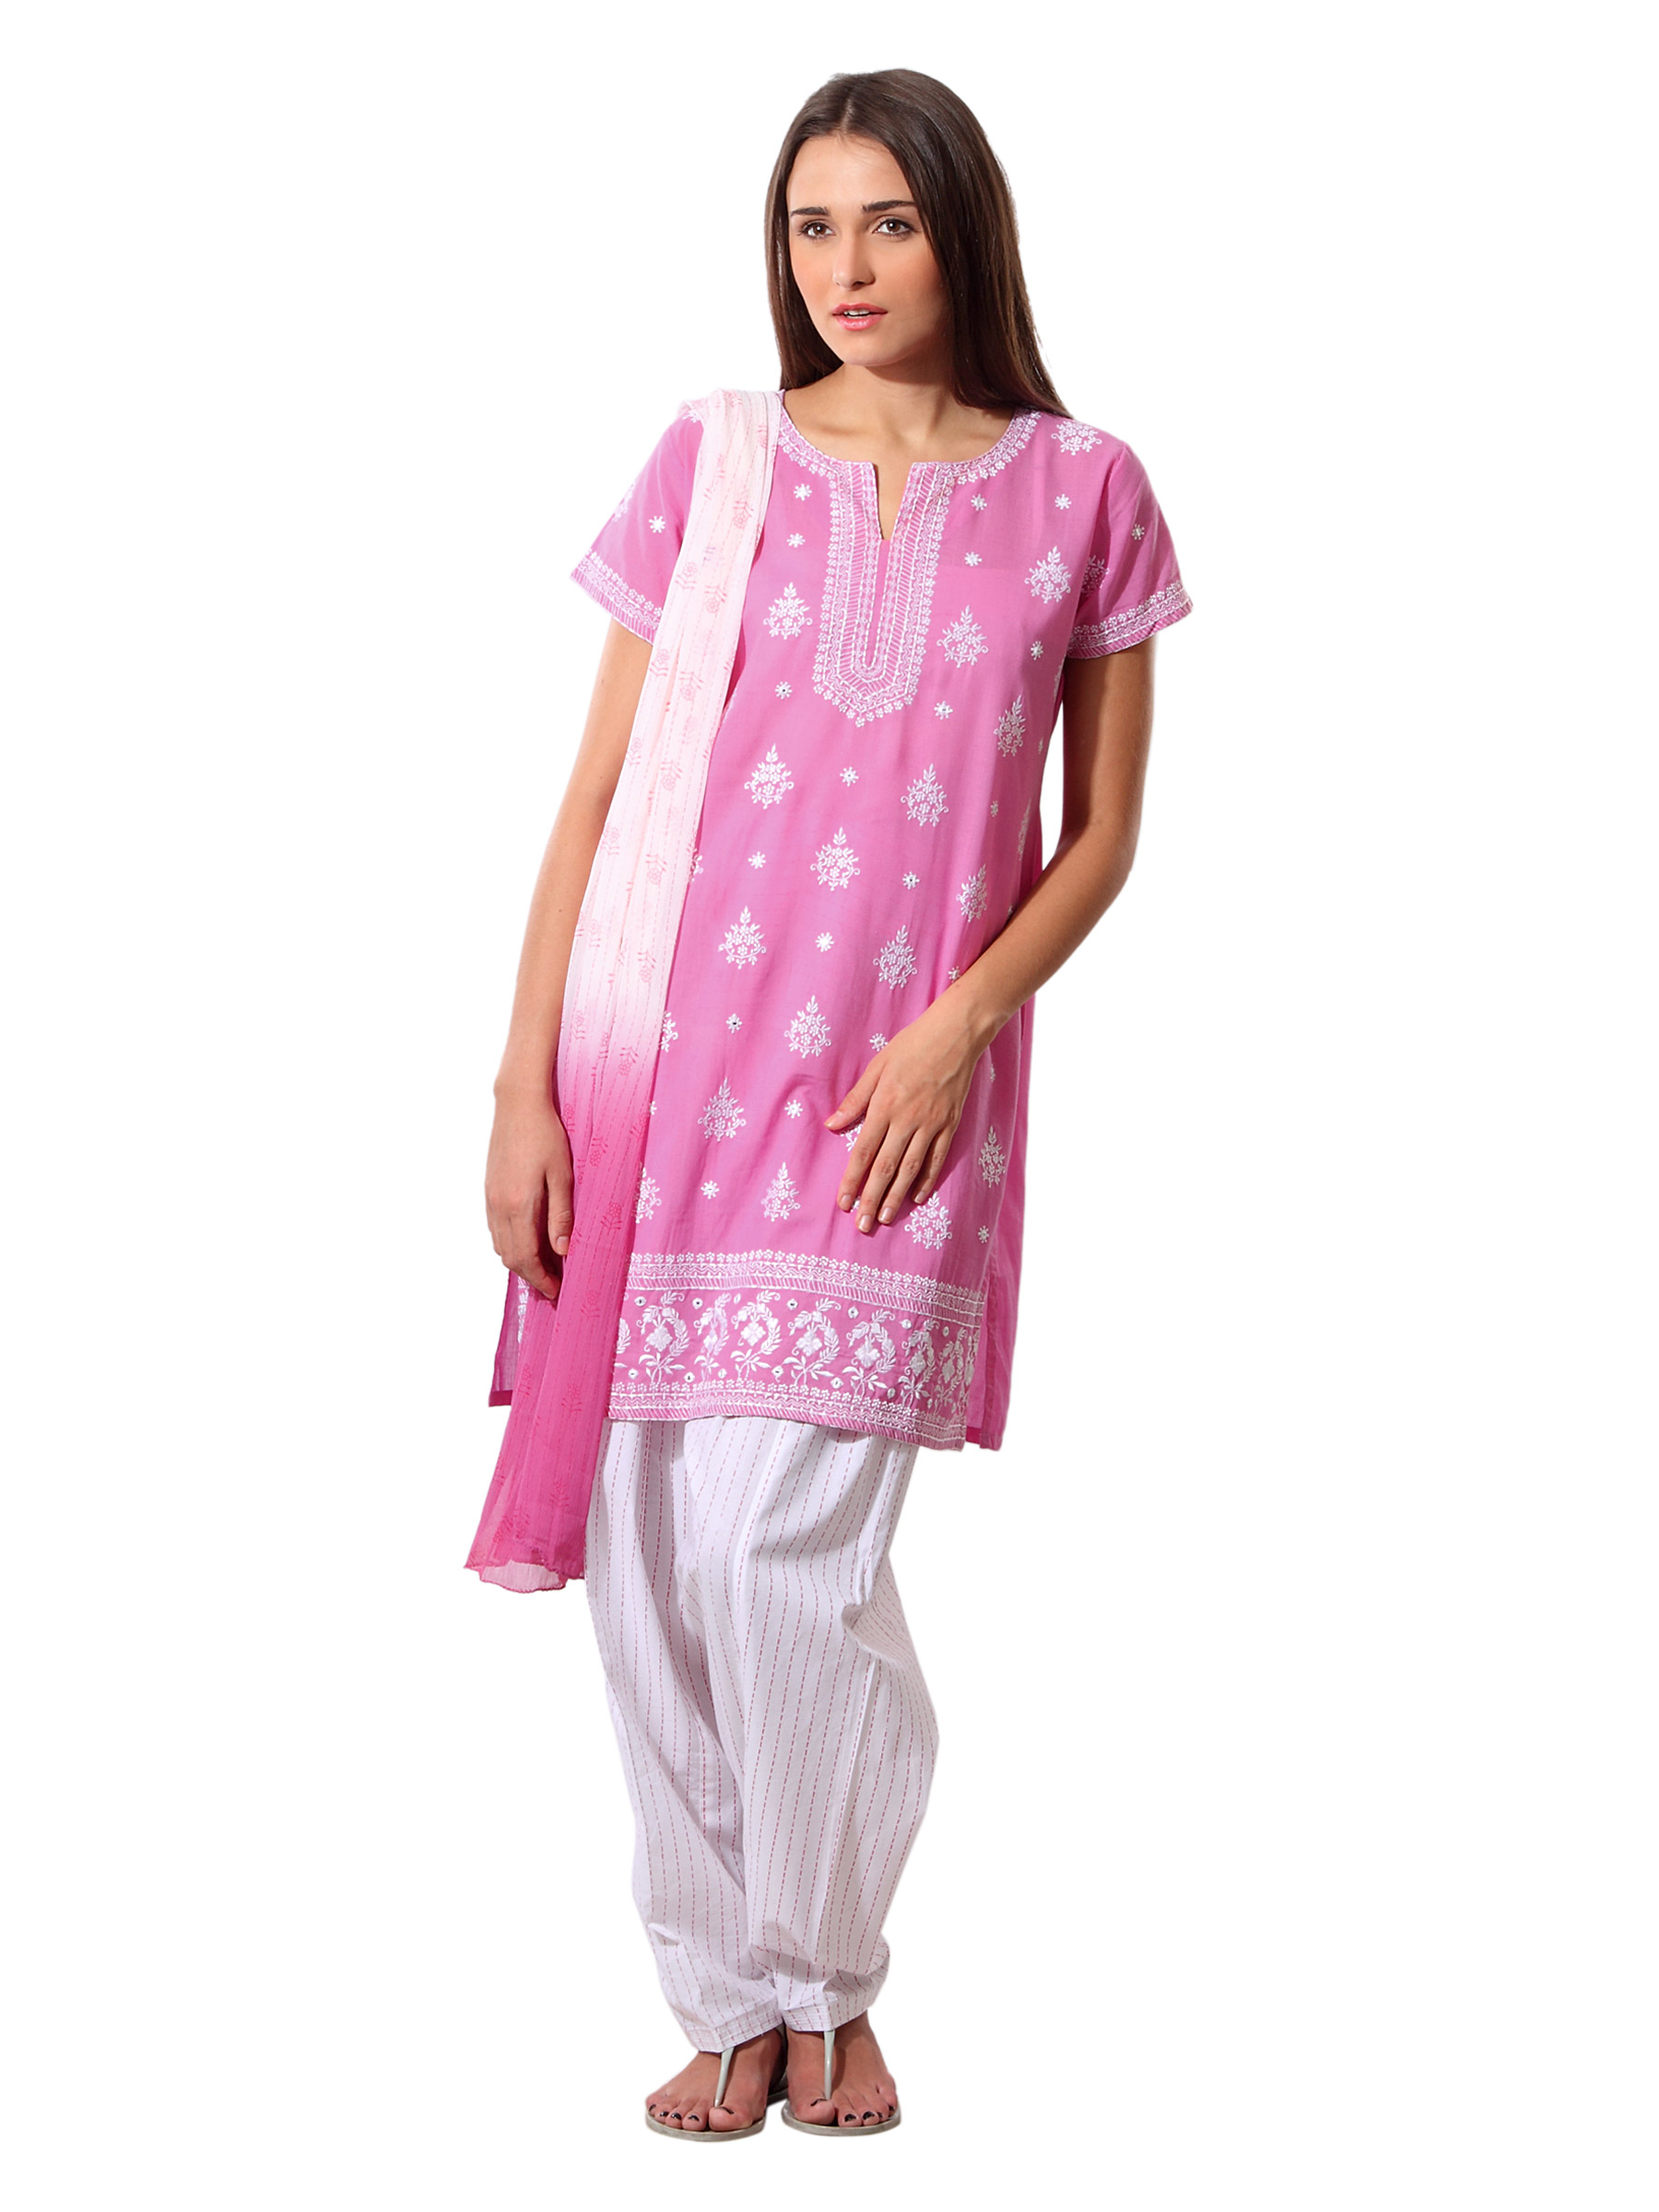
Aneri Women Pink & White Salwar Suit
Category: Apparel / Apparel Set / Kurta Sets
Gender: Women
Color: Pink
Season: Summer 2012
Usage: Ethnic